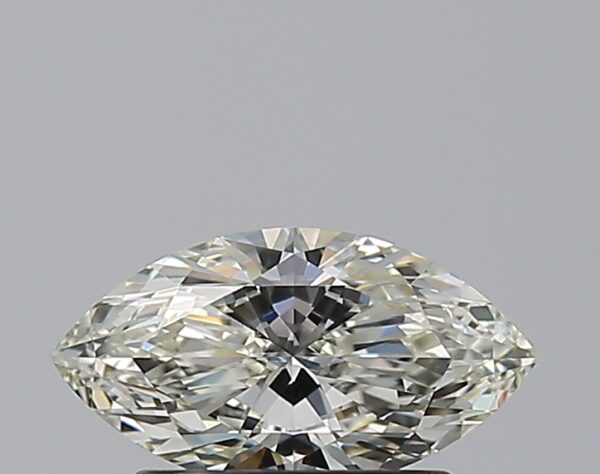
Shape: marquise
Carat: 0.72
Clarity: VS1
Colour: J
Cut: EX
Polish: EX
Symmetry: VG
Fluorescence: N
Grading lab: GIA
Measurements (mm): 8.93 x 4.77 x 2.88